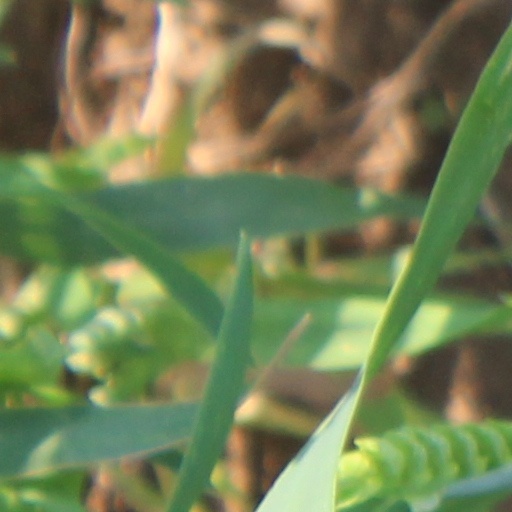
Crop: wheat